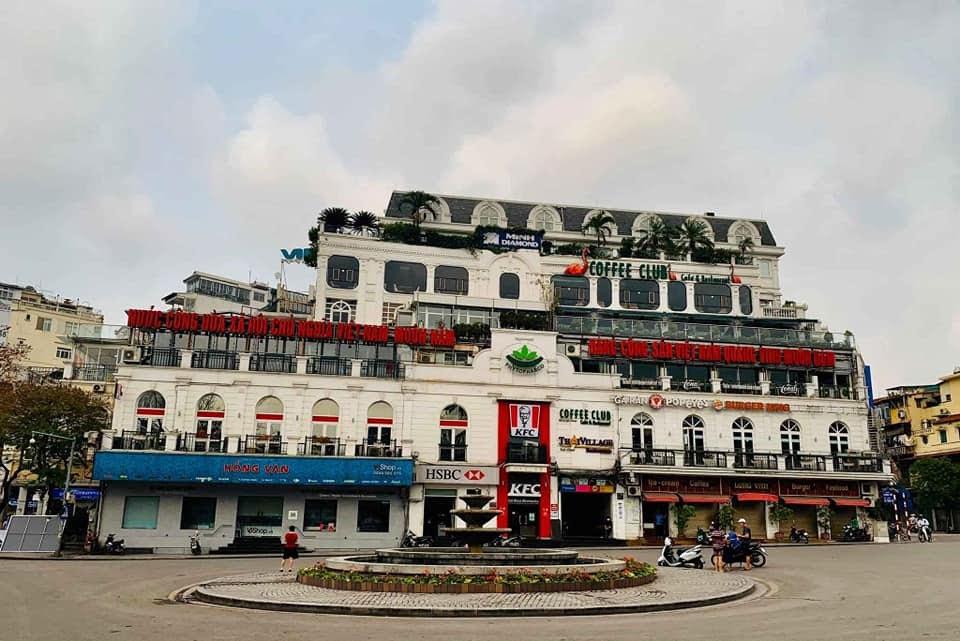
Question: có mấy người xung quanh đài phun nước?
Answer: có ba người xung quanh đài phun nước